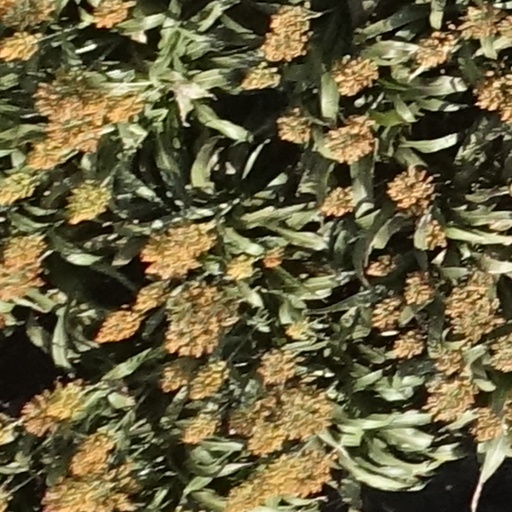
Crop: sorghum